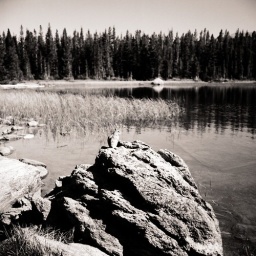
A few black &amp;amp; white (sepia toned in PS) shots from Bierstadt Lake.